Lost Girls (non-fiction book)

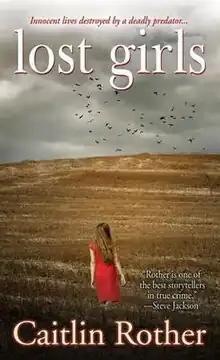

Lost Girls is a 2012 non-fiction book by the American-Canadian author and journalist Caitlin Rother about the rape and murder of teenage girls Amber Dubois in 2009 and Chelsea King in 2010 at the hands of John Albert Gardner. It was published in July 2012 by Kensington Books. It was the author's eighth book.